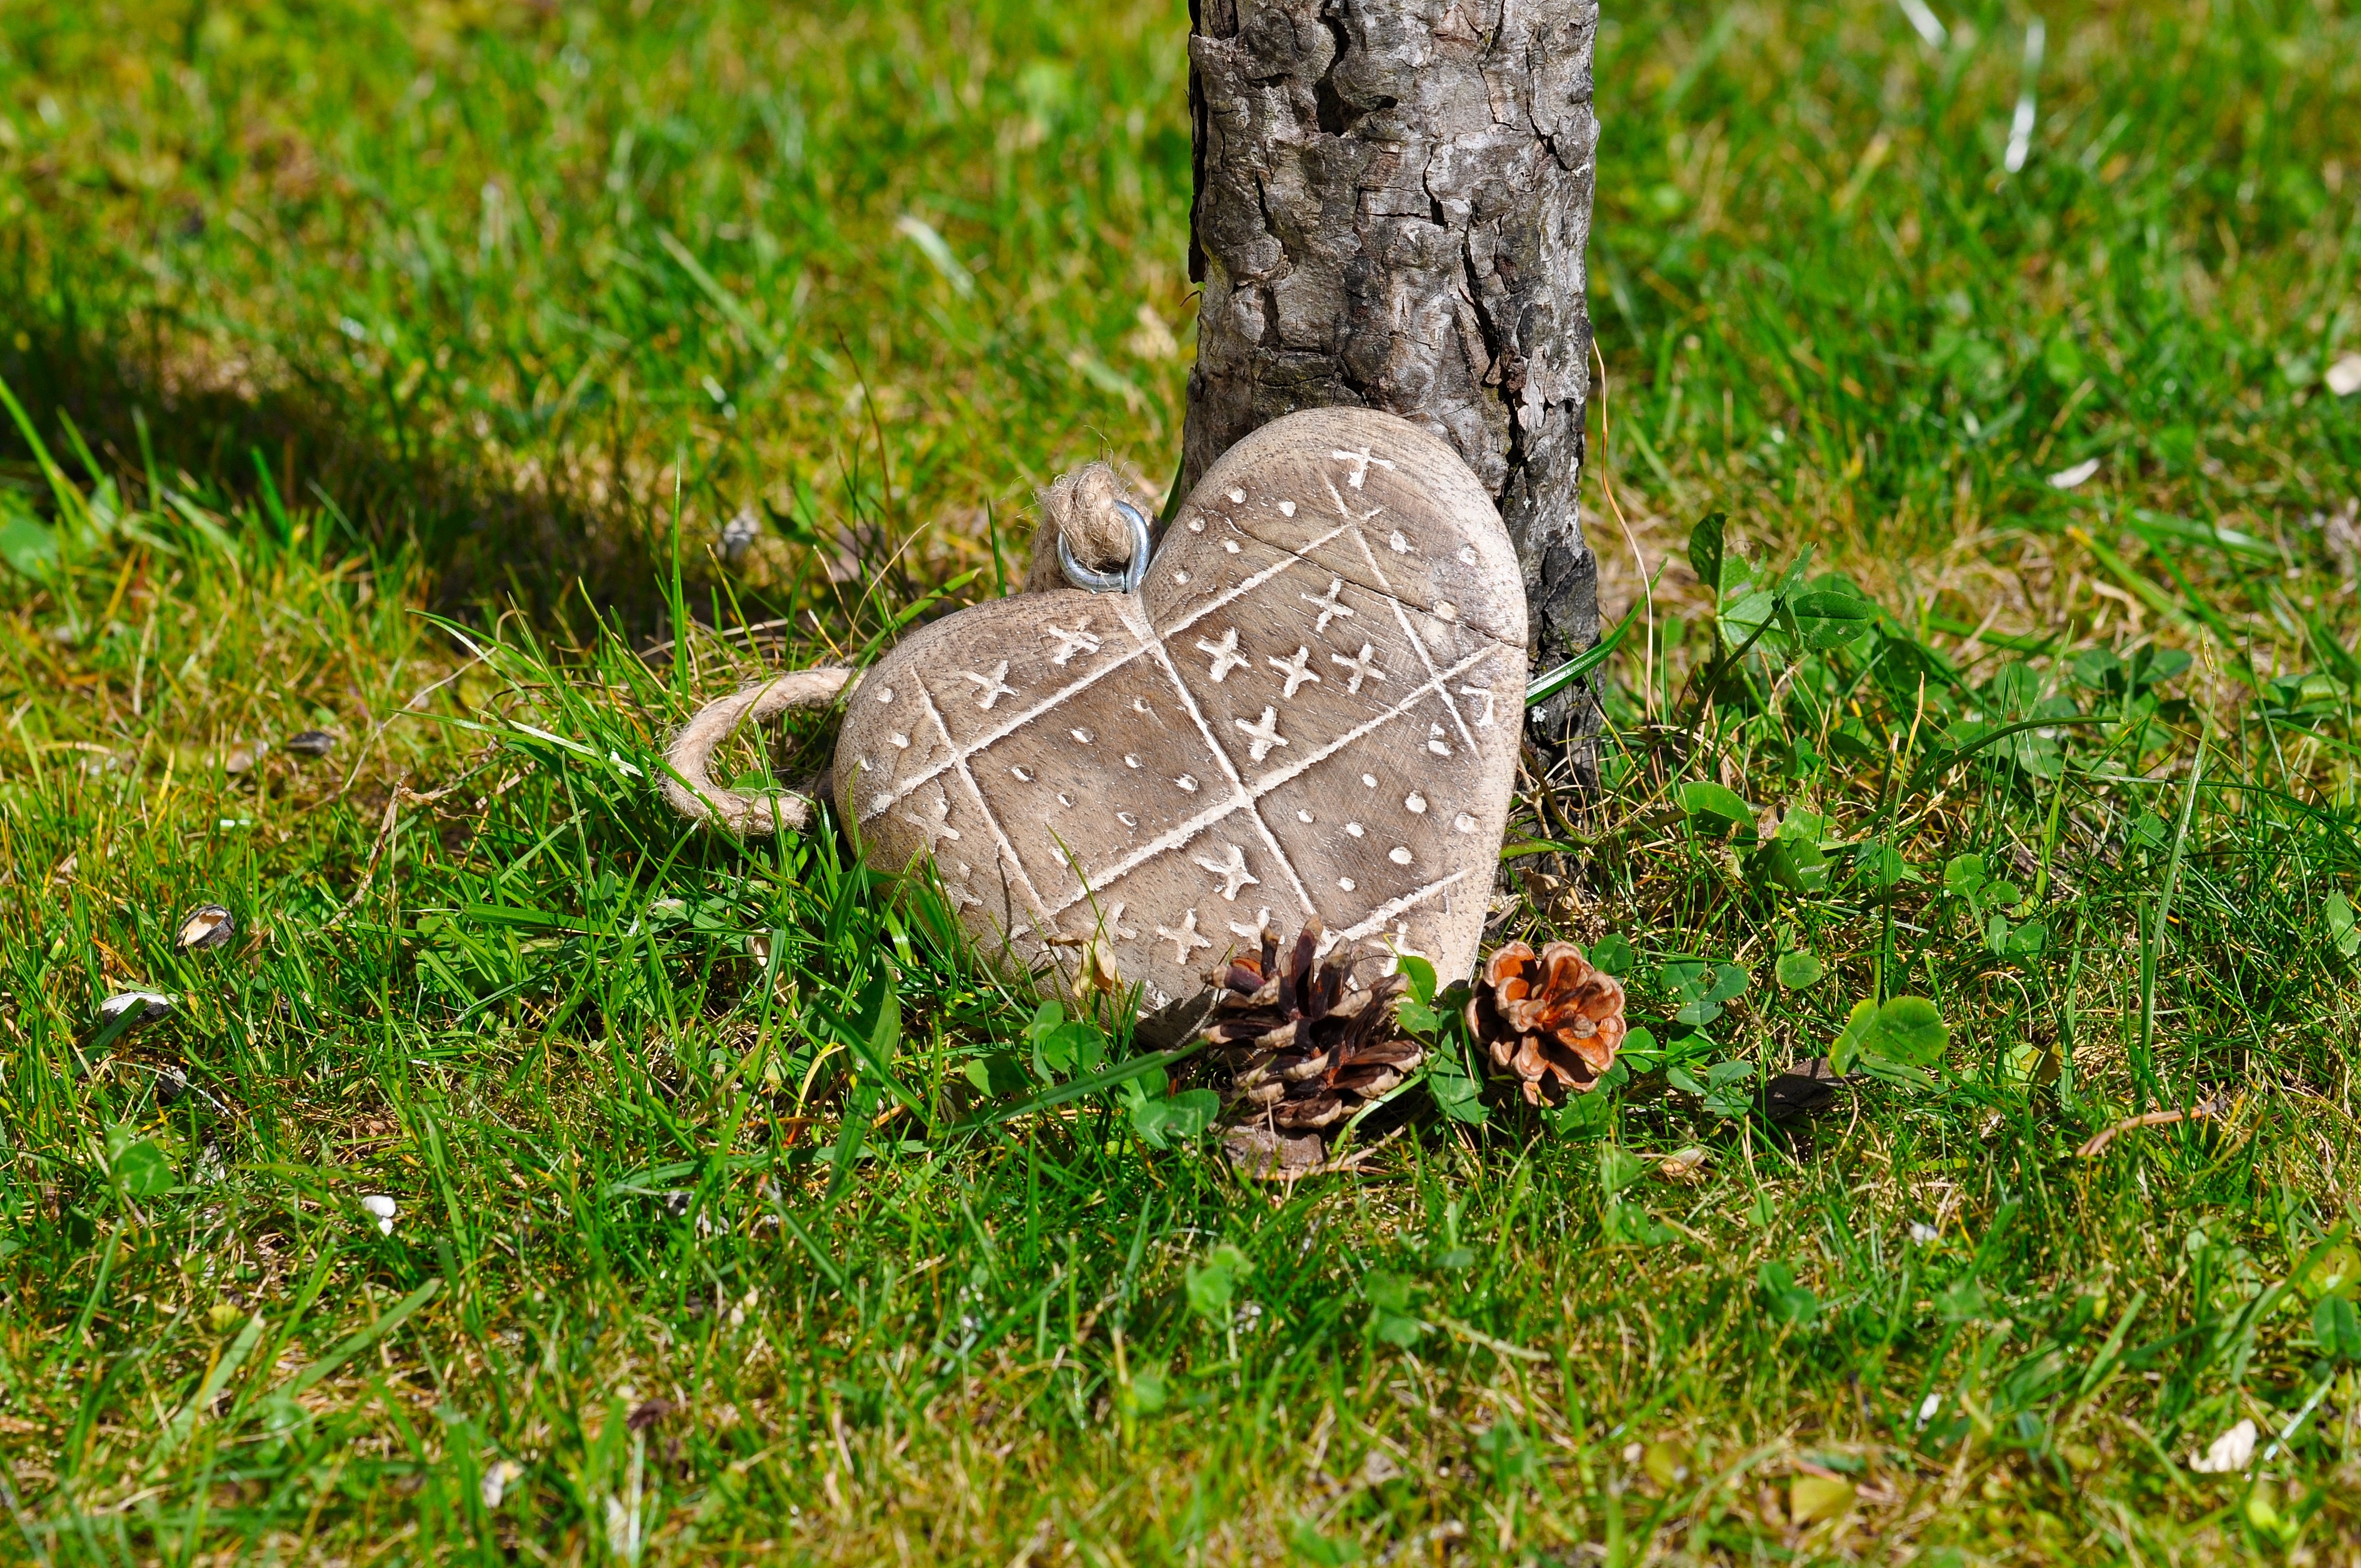
tree, nature, grass, wood, lawn, leaf, wildlife, heart, green, autumn